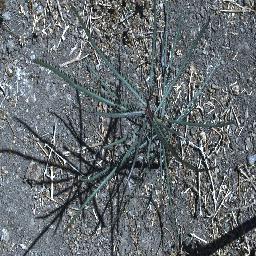
Label: parkinsonia